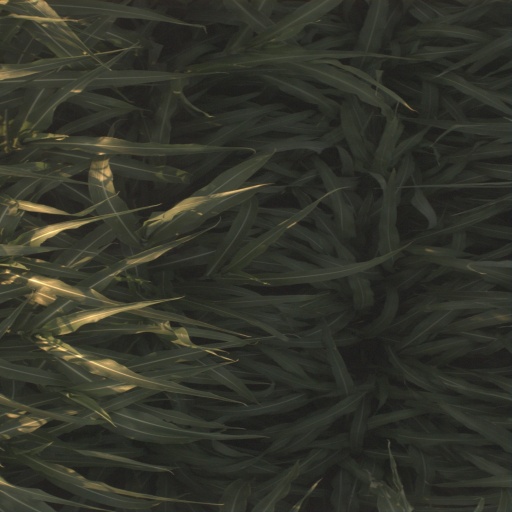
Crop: sorghum